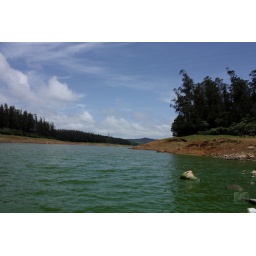
Somewhere near one of the popular points of viewing the reservoir of Pykara. The water body was green from algae.